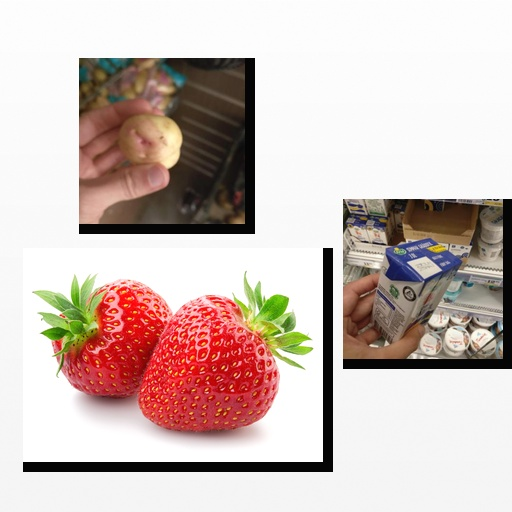
Food items: strawberry, potato, sour_cream